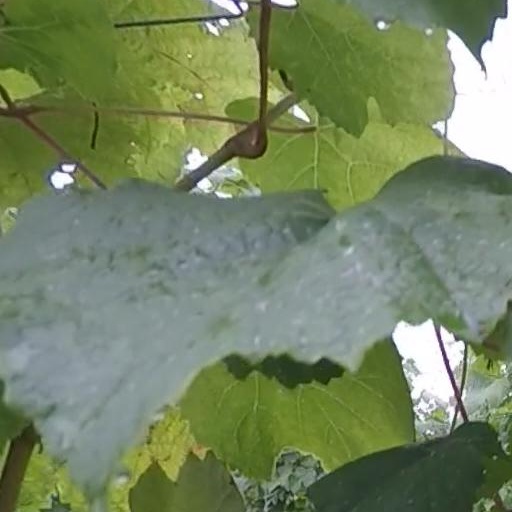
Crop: grape